Wii

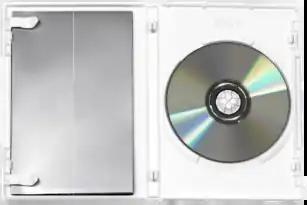
Wii disc in open case

Retail copies of games are supplied on proprietary, DVD-type Wii optical discs, which are packaged in keep cases with instructions. In Europe, the boxes have a triangle at the bottom corner of the paper sleeve-insert side. The triangle is color-coded to identify the region for which the game is intended and which manual languages are included. The console supports regional lockout: software available in a region can be only played on that region's hardware.